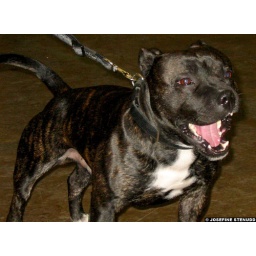
20030105_14 Staffordshire bull terrier (maybe) at a dog show in Gothenburg, Sweden